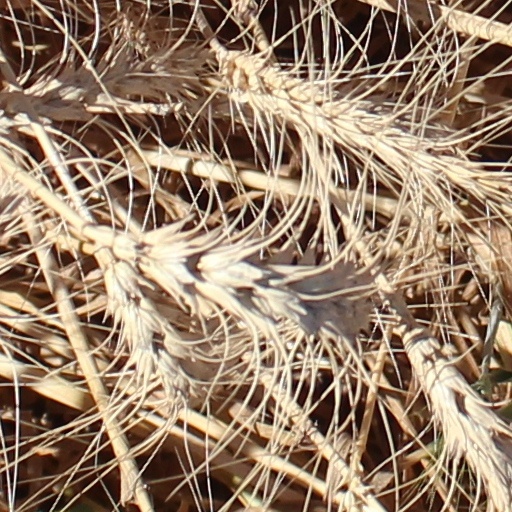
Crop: wheat